Sky position (RA, Dec in degrees): 216.749, 12.931
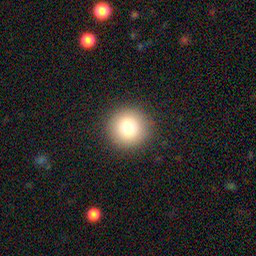
Galaxy morphology: Round Smooth Galaxies